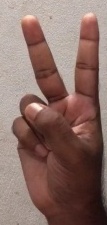
ASL sign: 2